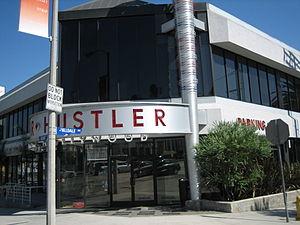
Hustler est un mensuel pornographique américain destiné à un public masculin hétérosexuel, créé à l'initiative de Larry Flynt en 1974. Sortant actuellement à moins de 500 000 exemplaires, le magazine a connu au plus fort de sa diffusion un tirage de 3 millions d'exemplaires. Il a, dans les années 1970, fait évoluer les représentations de l'érotisme aux États-Unis et contribué à briser certains tabous, notamment en exposant des parties génitales féminines de manière plus explicite que ne le faisait le magazine Playboy.